Weasel Walter

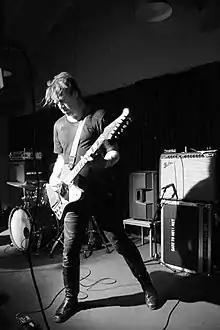
Weasel Walter at Club W71 in 2017

Weasel Walter (born Christopher Todd Walter, May 18, 1972) is an American composer, improviser, multi-instrumentalist, producer, and founder of ugEXPLODE Records. Walter's work has been informed by techniques and traditions of music including Avant-garde, experimental, no wave, free jazz, extreme metal, punk jazz, hardcore punk, noise, new music and